Lampsacus

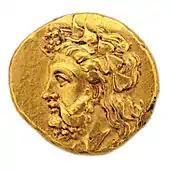
Gold stater of Lampsacus with the ivy-wreathed head of Dionysus/Priapus, c. 360–340 BC

A revolt against the Athenians in 411 BC was put down by force. In 196 BC, the Romans defended the town against Antiochus the Great, and it became an ally of Rome; Cicero ("2 Verr." i. 24. 63) and Strabo (13. 1. 15) attest its continuing prosperity under Roman rule. Lampsacus was also notable for its worship of Priapus, who was said to have been born there.